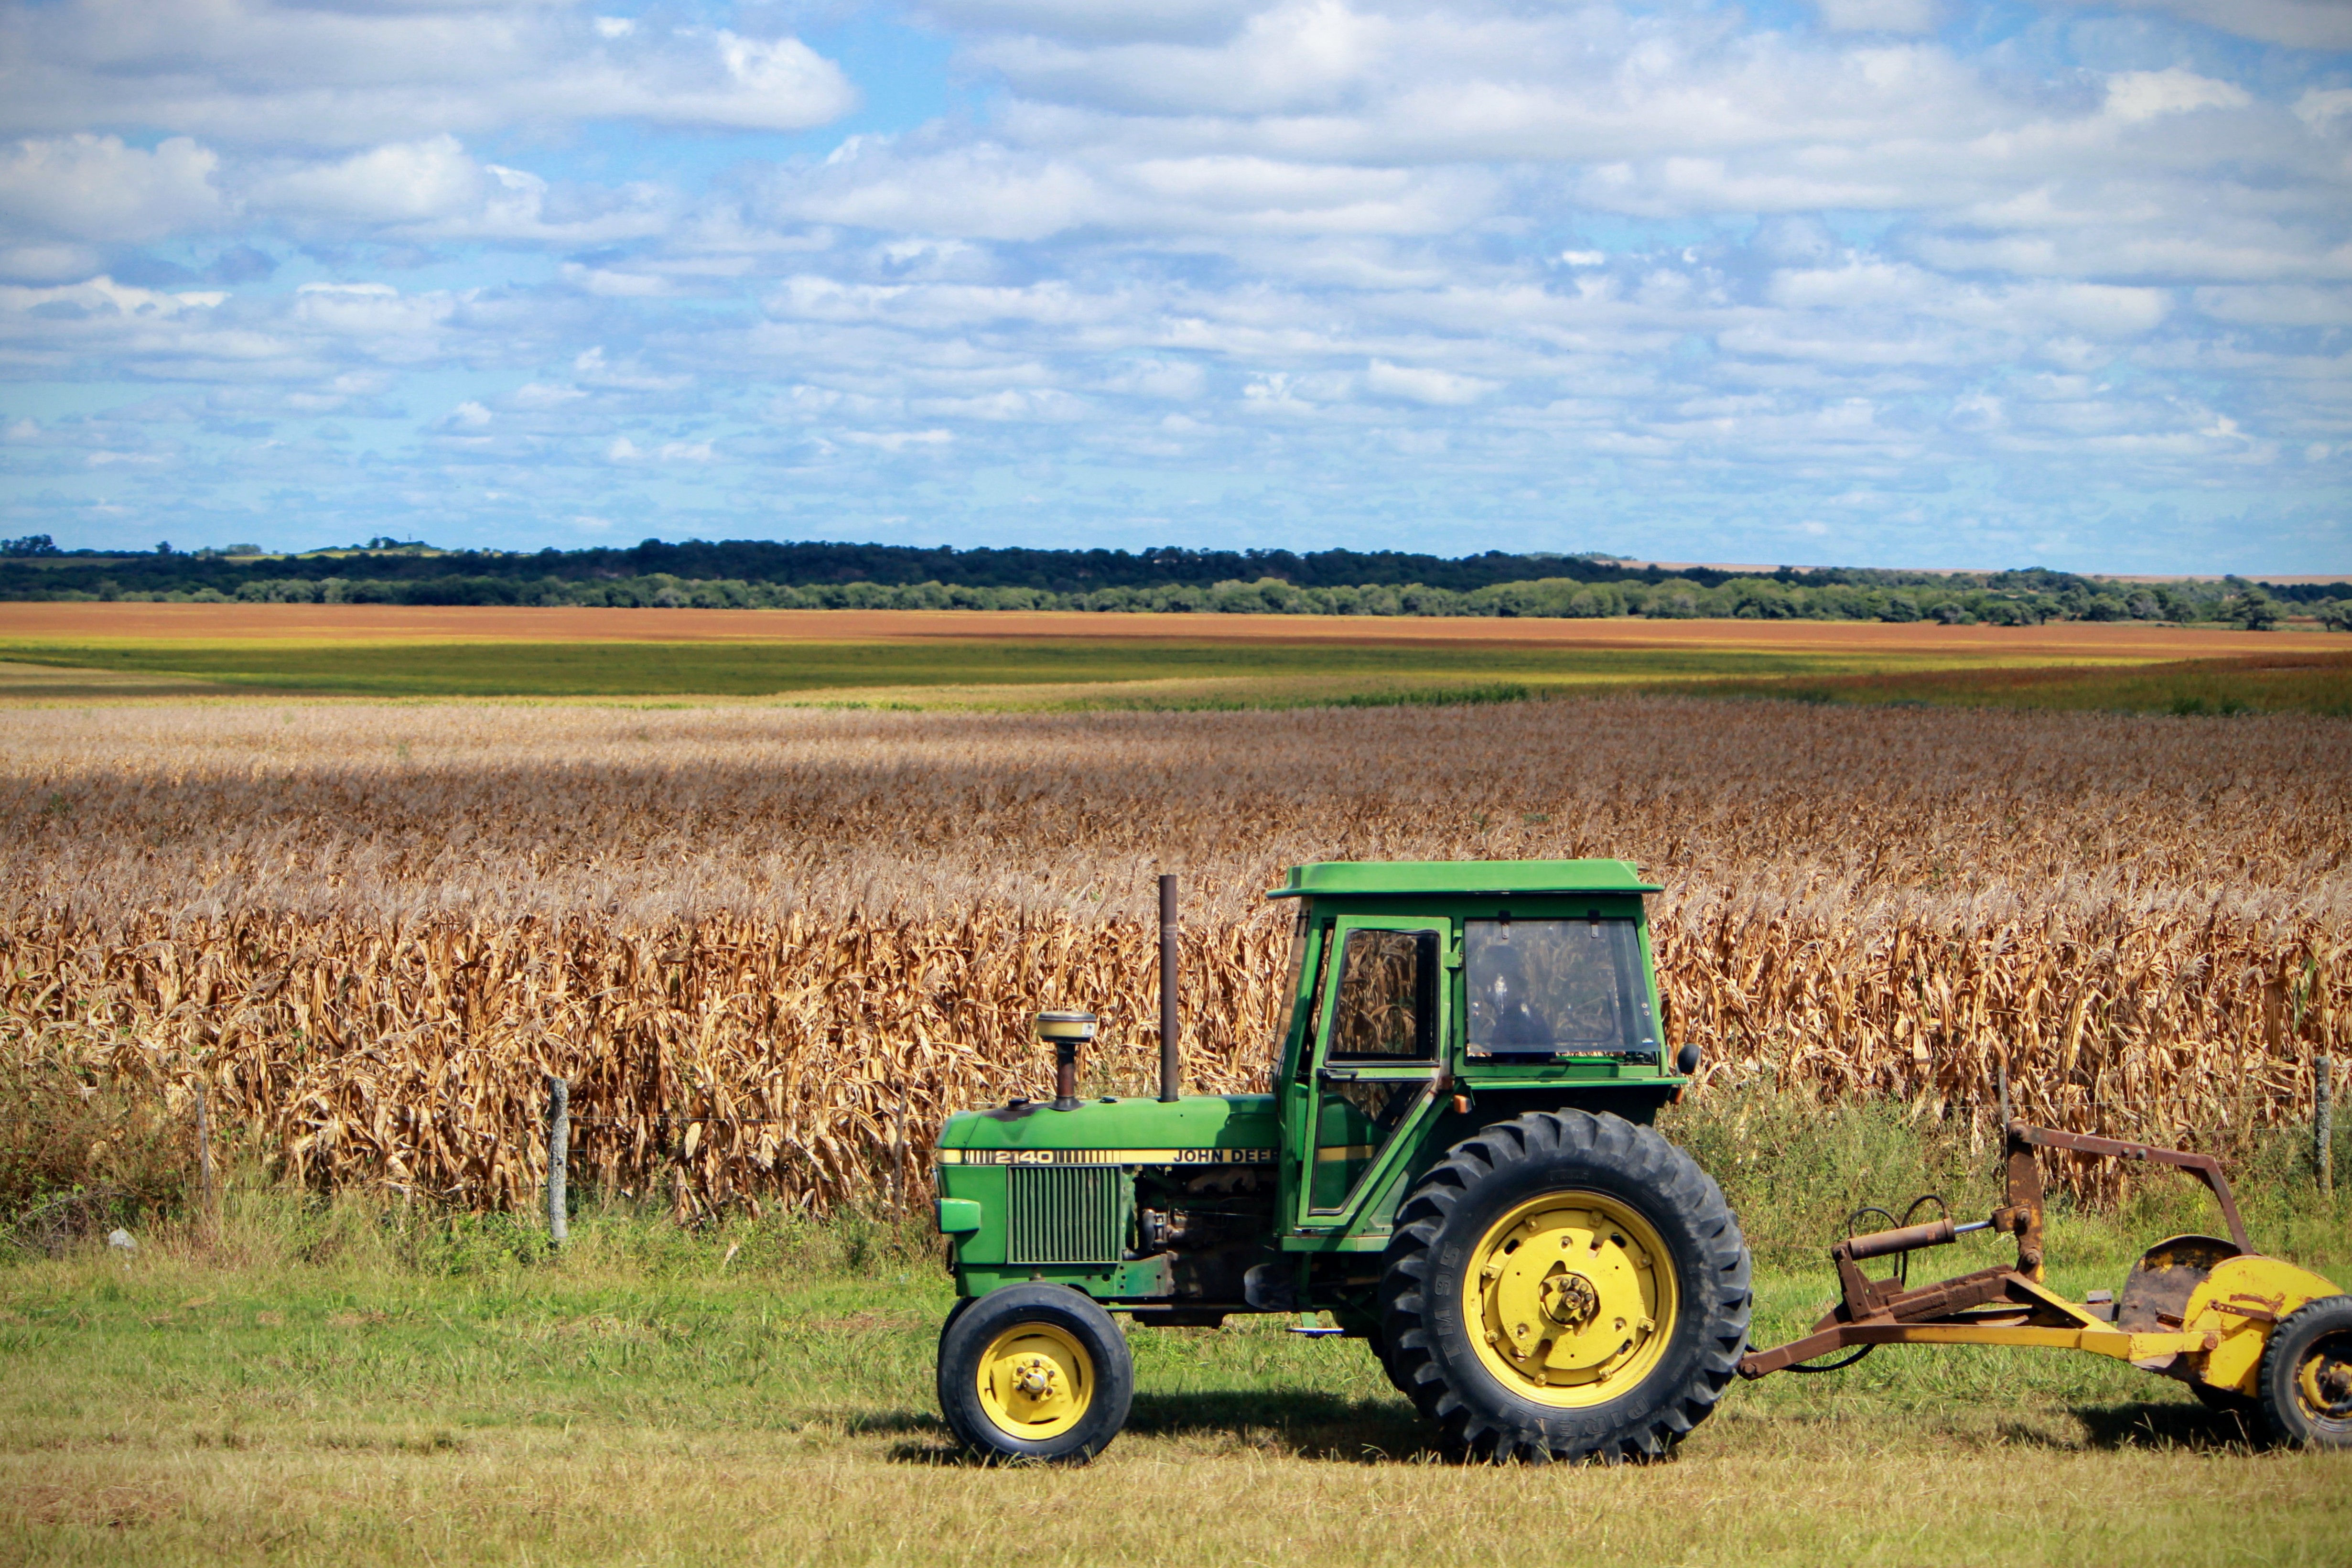
truck, countryside, sky, colors, field, tractor, agricultural machinery, agriculture, farm, vehicle, grassland, crop, rural area, straw, harvester, grass family, harvest, paddy field, farmworker, grass, cash crop, plain, soil, plant, plantation, rye, fodder, pasture, meadow, fertilizer, prairie, barley